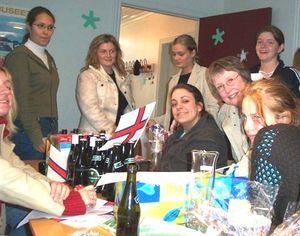
Guðrun Sólja Jacobsen
Gudrun i midten
Guðrun Sólja Jacobsen tilbragte sin barne- og skoletid i Tvøroyri på Suðuroy.